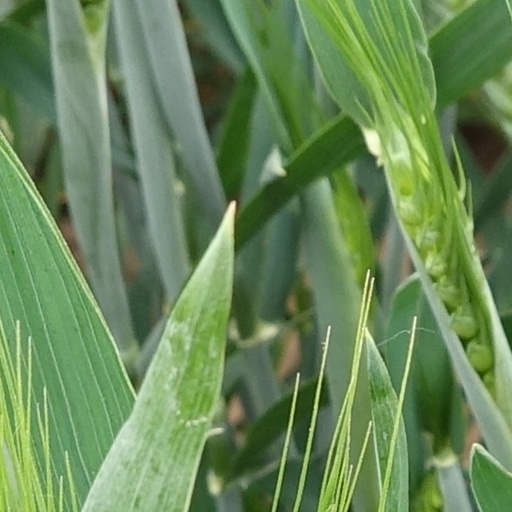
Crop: wheat